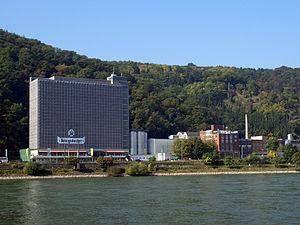
La brasserie de Königsbacher à Coblence-Stolzenfels (Allemagne).